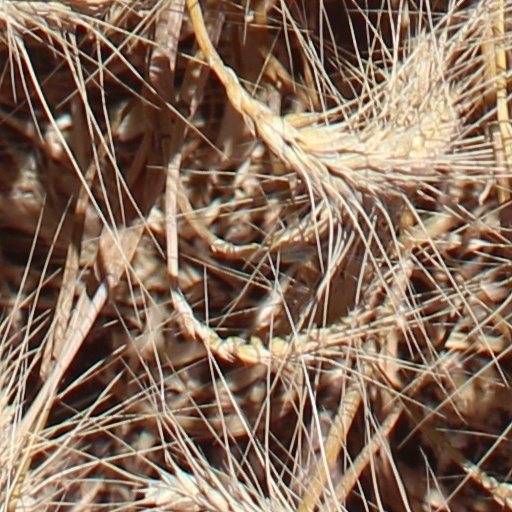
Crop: wheat